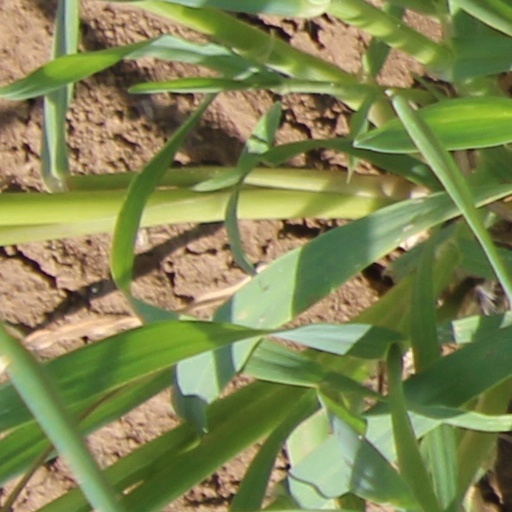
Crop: wheat